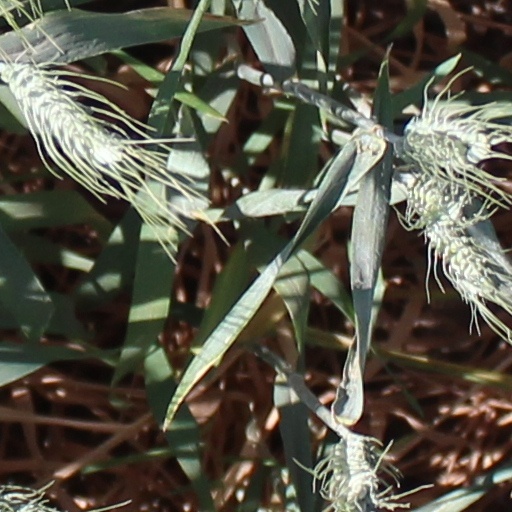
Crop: wheat